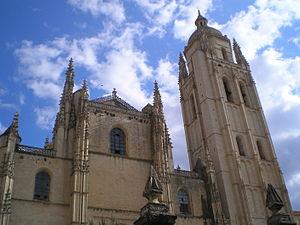
La Cathédrale de Ségovie, connue comme la Dame des Cathédrales, de par ses dimensions et son élégance, est l'église cathédrale de la ville de Ségovie, en Espagne, dont elle domine l'horizon de sa silhouette élancée. Elle est le siège de l'évêque de Ségovie, suffragant de l'archevêque métropolitain de Valladolid.